Biała Podlaska

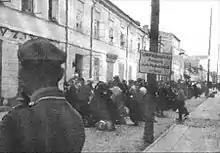
Biała Podlaska Ghetto liquidation action conducted in 1942

In 1918, following World War I, Poland regained independence and the town was reunited with Poland. During the Second Polish Republic in the interwar period, Biała Podlaska was growing fast. The town was the seat of the Podlaska Wytwórnia Samolotów (PWS), an important aircraft factory.